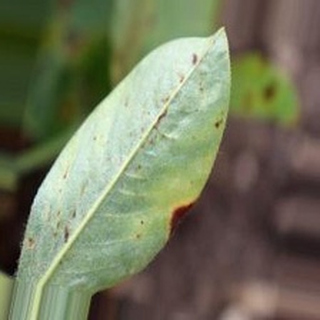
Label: groundnut_early_leaf_spot